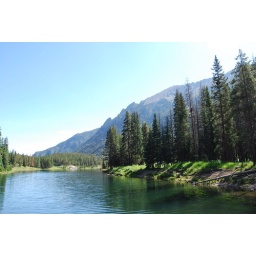
A small lake off the highway near copper mountain in Colorado.